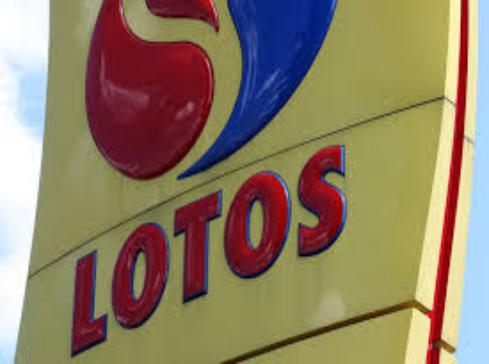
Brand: LOTOS-2
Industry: Necessities